Civil Rights Congress

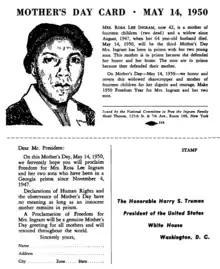
Mother's Day card to President Truman, part of the CRC's campaign to free Rosa Lee Ingram

The CRC campaigned for Rosa Lee Ingram and her two teenage sons (Wallace and Sammie Lee Ingram) against a death penalty murder charge in Georgia, the first African Americans for whom they campaigned on a national level for an appeal. The Ingrams, who were sharecroppers, were accused of murdering their white neighbor, John Ethron Stratford, in 1947 over an argument about animals on his land and his sexual harassment of the mother, Rosa Lee. They had been convicted—on the basis of circumstantial testimony, with no eyewitnesses—by a jury of twelve white men after a one-day trial in January 1948. The Ingrams had no access to lawyers before the trial.